Thame railway station

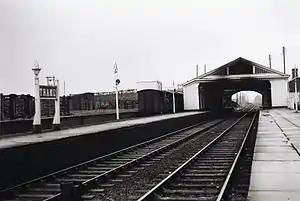
Station in 1959.

Thame railway station was a station on the Wycombe Railway serving the town of Thame in Oxfordshire. It was opened in 1862 as the terminus of an extension from High Wycombe "via" Princes Risborough The cost of construction of the station building was £2,201 1s 5d additional general works were £2,137 8s 8d. In 1864 the line was extended from Thame to Oxford. The station was built with a train shed over its platforms.